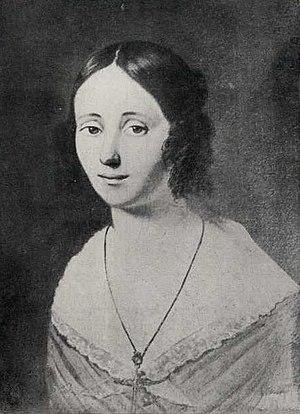
Sophie Emma Clemenceau, née Gautreau.
Georges Clemenceau né le 28 septembre 1841 à Mouilleron-en-Pareds et mort le 24 novembre 1929 à Paris, est un homme d'État français, président du Conseil de 1906 à 1909 puis de 1917 à 1920.